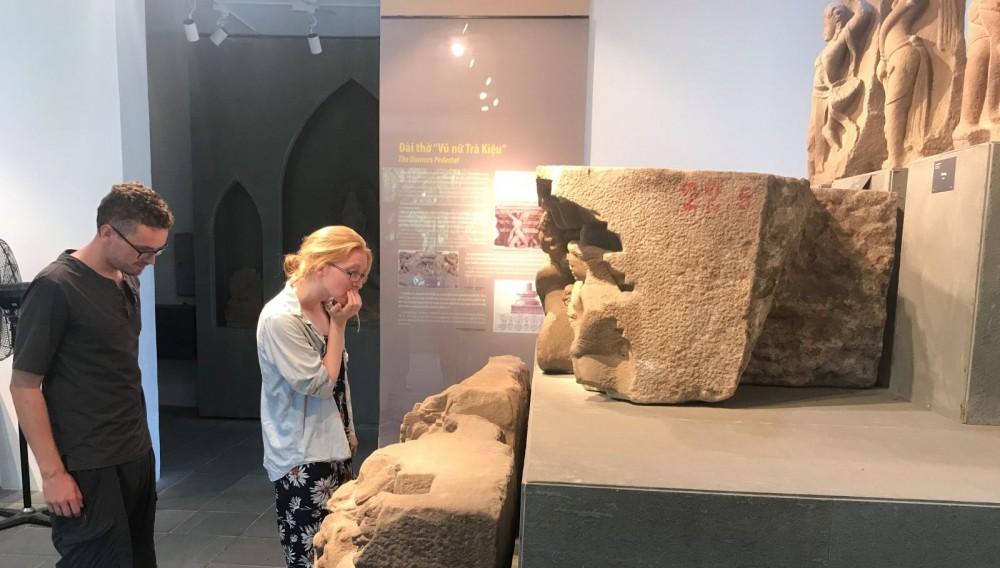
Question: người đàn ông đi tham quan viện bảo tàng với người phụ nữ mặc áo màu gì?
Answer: màu trắng